Schneider CA1

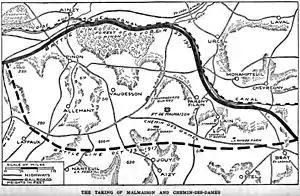
The battle of La Malmaison

During the early morning of 16 April 1917 the Nivelle Offensive was launched. In the sector where the tanks operated the initial waves of French infantry succeeded in taking the first and second German trenches as planned, but with very heavy losses. The French artillery was insufficient in number to simultaneously sustain the creeping barrage and suppress the numerous German artillery batteries. This was aggravated by the German air superiority which allowed artillery observation planes to precisely direct German interdiction fire on the advancing French columns. "Groupement Chaubès" suffered many losses before it was even able to leave the French lines. When arriving at the frontline in the early afternoon, it had to assist the infantry in clearing the second trench of the last German remnants. These did not panic at the sight of the French tanks but had been trained to hide from them, leaving their cover to engage the French infantry when the armoured vehicles had moved on. At the end of the day, the French infantry proved unable to continue the offensive and the last surviving French tanks had to be withdrawn. More to the east, north of Berry-au-Bac after which village later the entire tank action would be named, "Groupement Bossut" proved more successful. It managed to cross the various trench lines losing only a few vehicles and in the late morning concentrated to carry on the offensive. However, around 11:00 the tank of Bossut, "Trompe-la-Mort" ("Dare-devil") leading the advance, carrying a tricolour fanion blessed in the Sacré-Cœur at Montmartre, received a direct heavy artillery hit, incinerating most of the crew and blowing Bossut himself from the rear entrance from which he had been directing the battle, killed by a shell splinter through the heart. Nevertheless, the Schneiders continued their progress, advancing several miles in a narrow penetration through a shallow valley towards the third German trench. The weakened infantry though, was unable to follow, forcing the tanks to wait for the arrival of reserve units. For several hours the tanks moved up and down the conquered terrain to avoid presenting static targets for the German artillery. Despite this many vehicles were hit, as they were in plain sight of German batteries on the surrounding hills. Flank assaults by Bavarian stormtroopers were repulsed. In the early evening, fresh infantry units together with the tanks conquered a sector of the third trench, marking the high tide of the French progress during the entire Second Battle of the Aisne. The Schneiders then withdrew, again suffering losses by artillery fire.